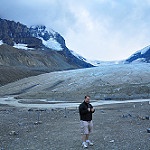
Label: glacier